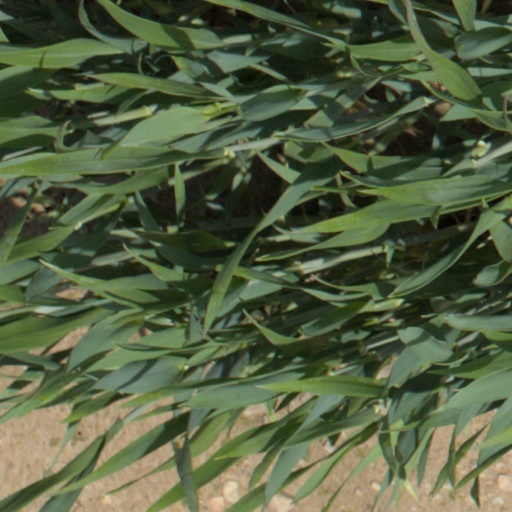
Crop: wheat